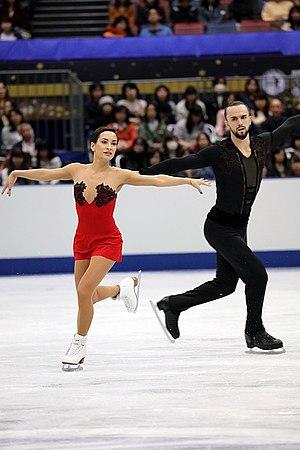
Le Trophée NHK est une compétition internationale de patinage artistique qui se déroule au Japon au cours de l'automne. Il accueille des patineurs amateurs de niveau senior dans quatre catégories: simple messieurs, simple dames, couple artistique et danse sur glace.